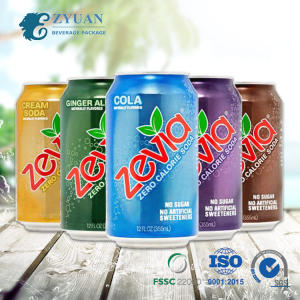
Label: metal